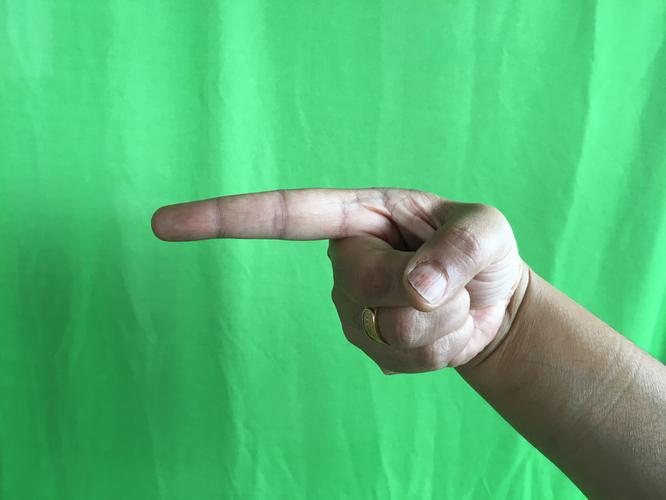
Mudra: Suchi
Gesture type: single_hand